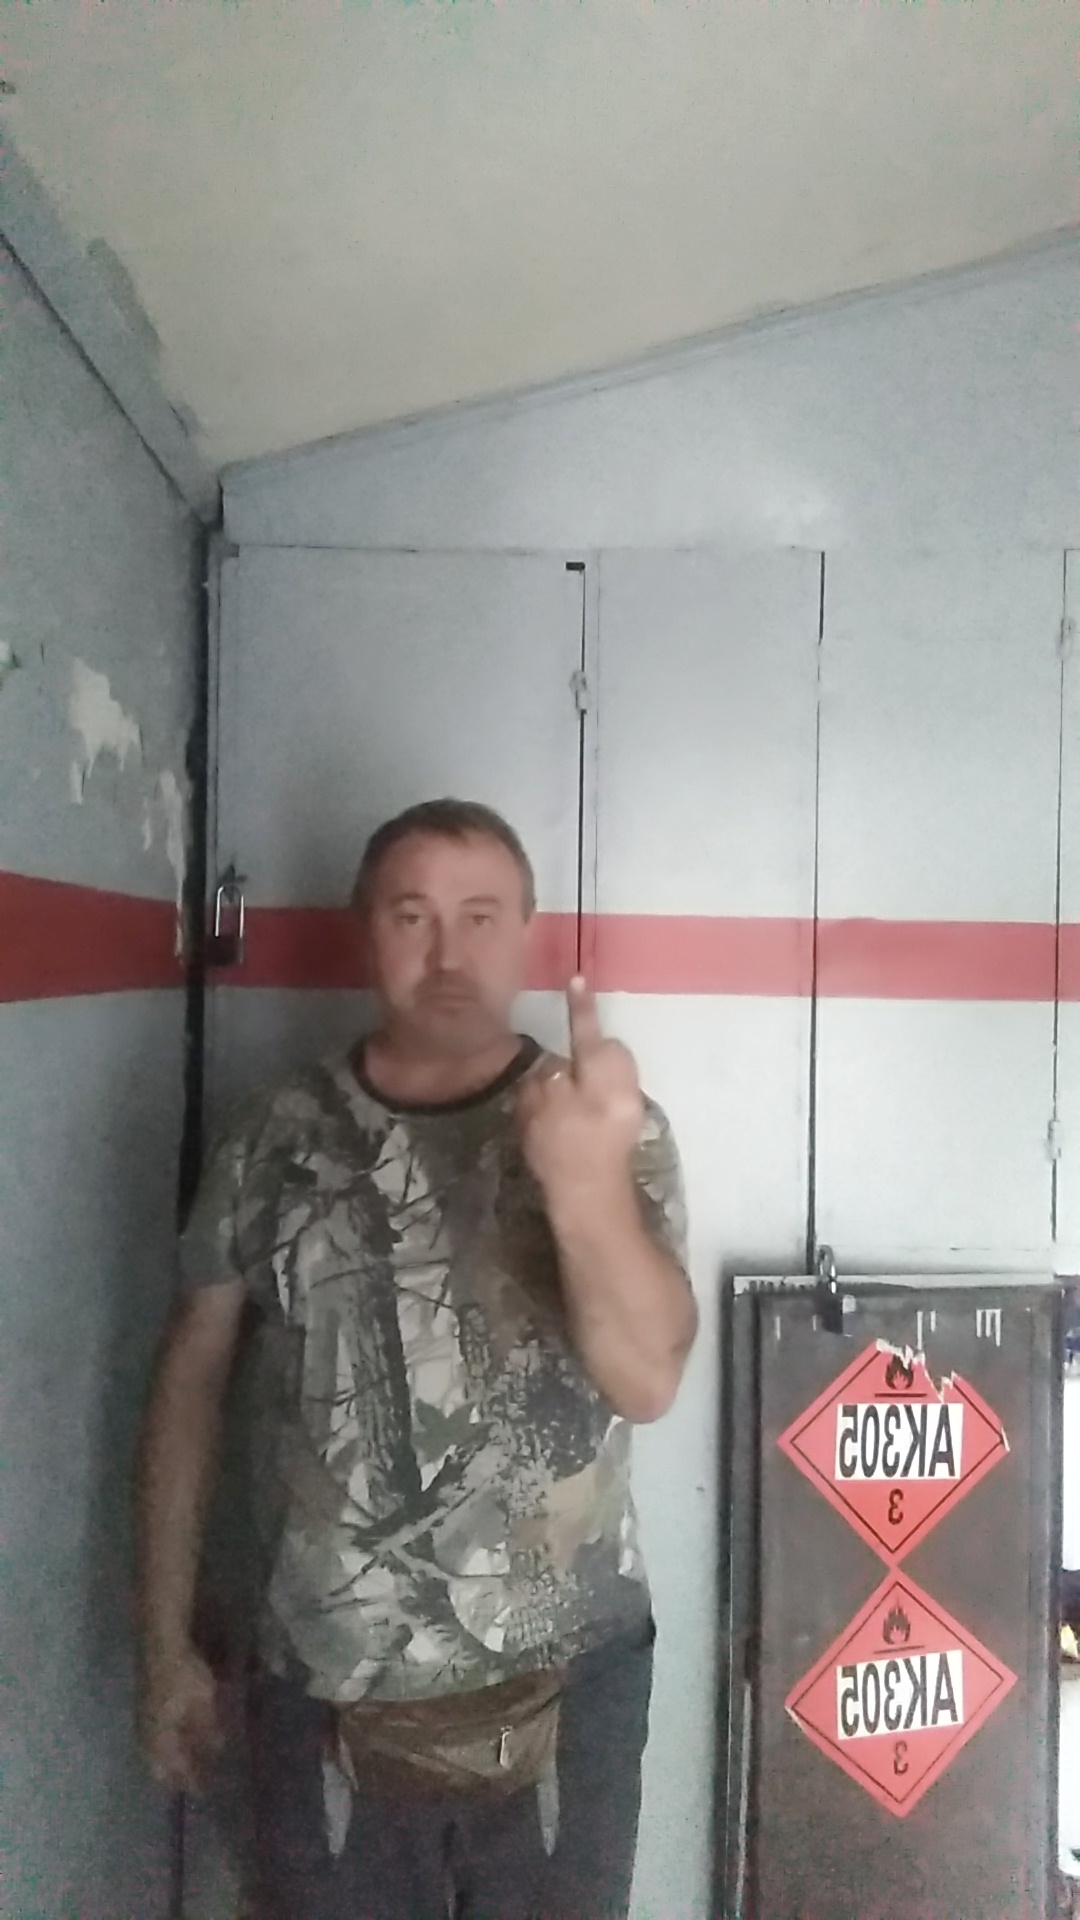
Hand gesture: middle_finger